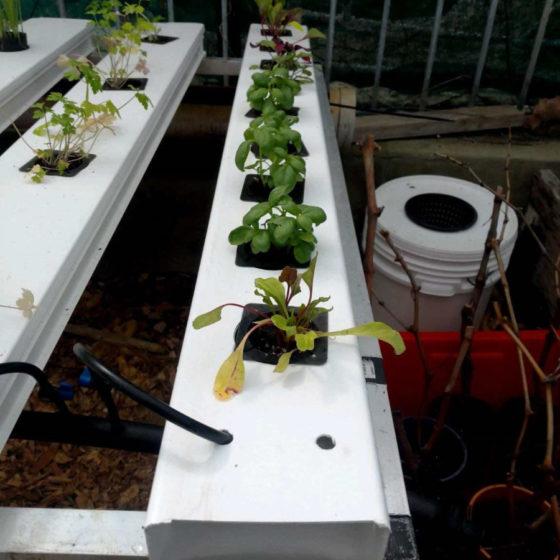
Mimea midogo yenye rangi ya kijani ikiwa imeoteshwa kwenye bomba jeupe lenye matundu mengi. Mfumo huu wa haidroponi ni mfumo wa kisasa unaotumia maji yanayochanganywa na madini maalumu ili kuwezesha mimea kuweza kukua na kustawi vizuri.